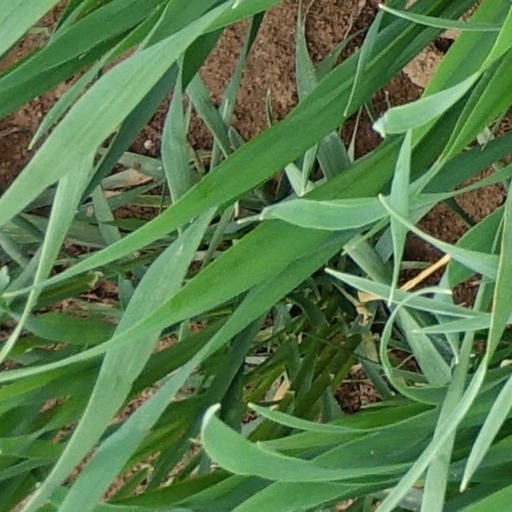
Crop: wheat